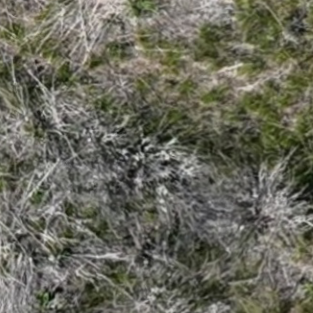
Month: may